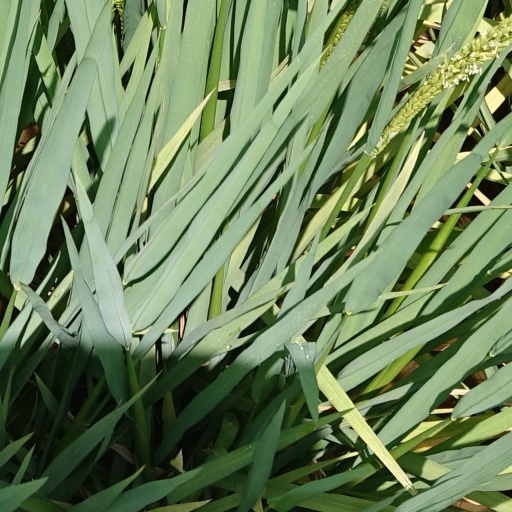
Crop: rice